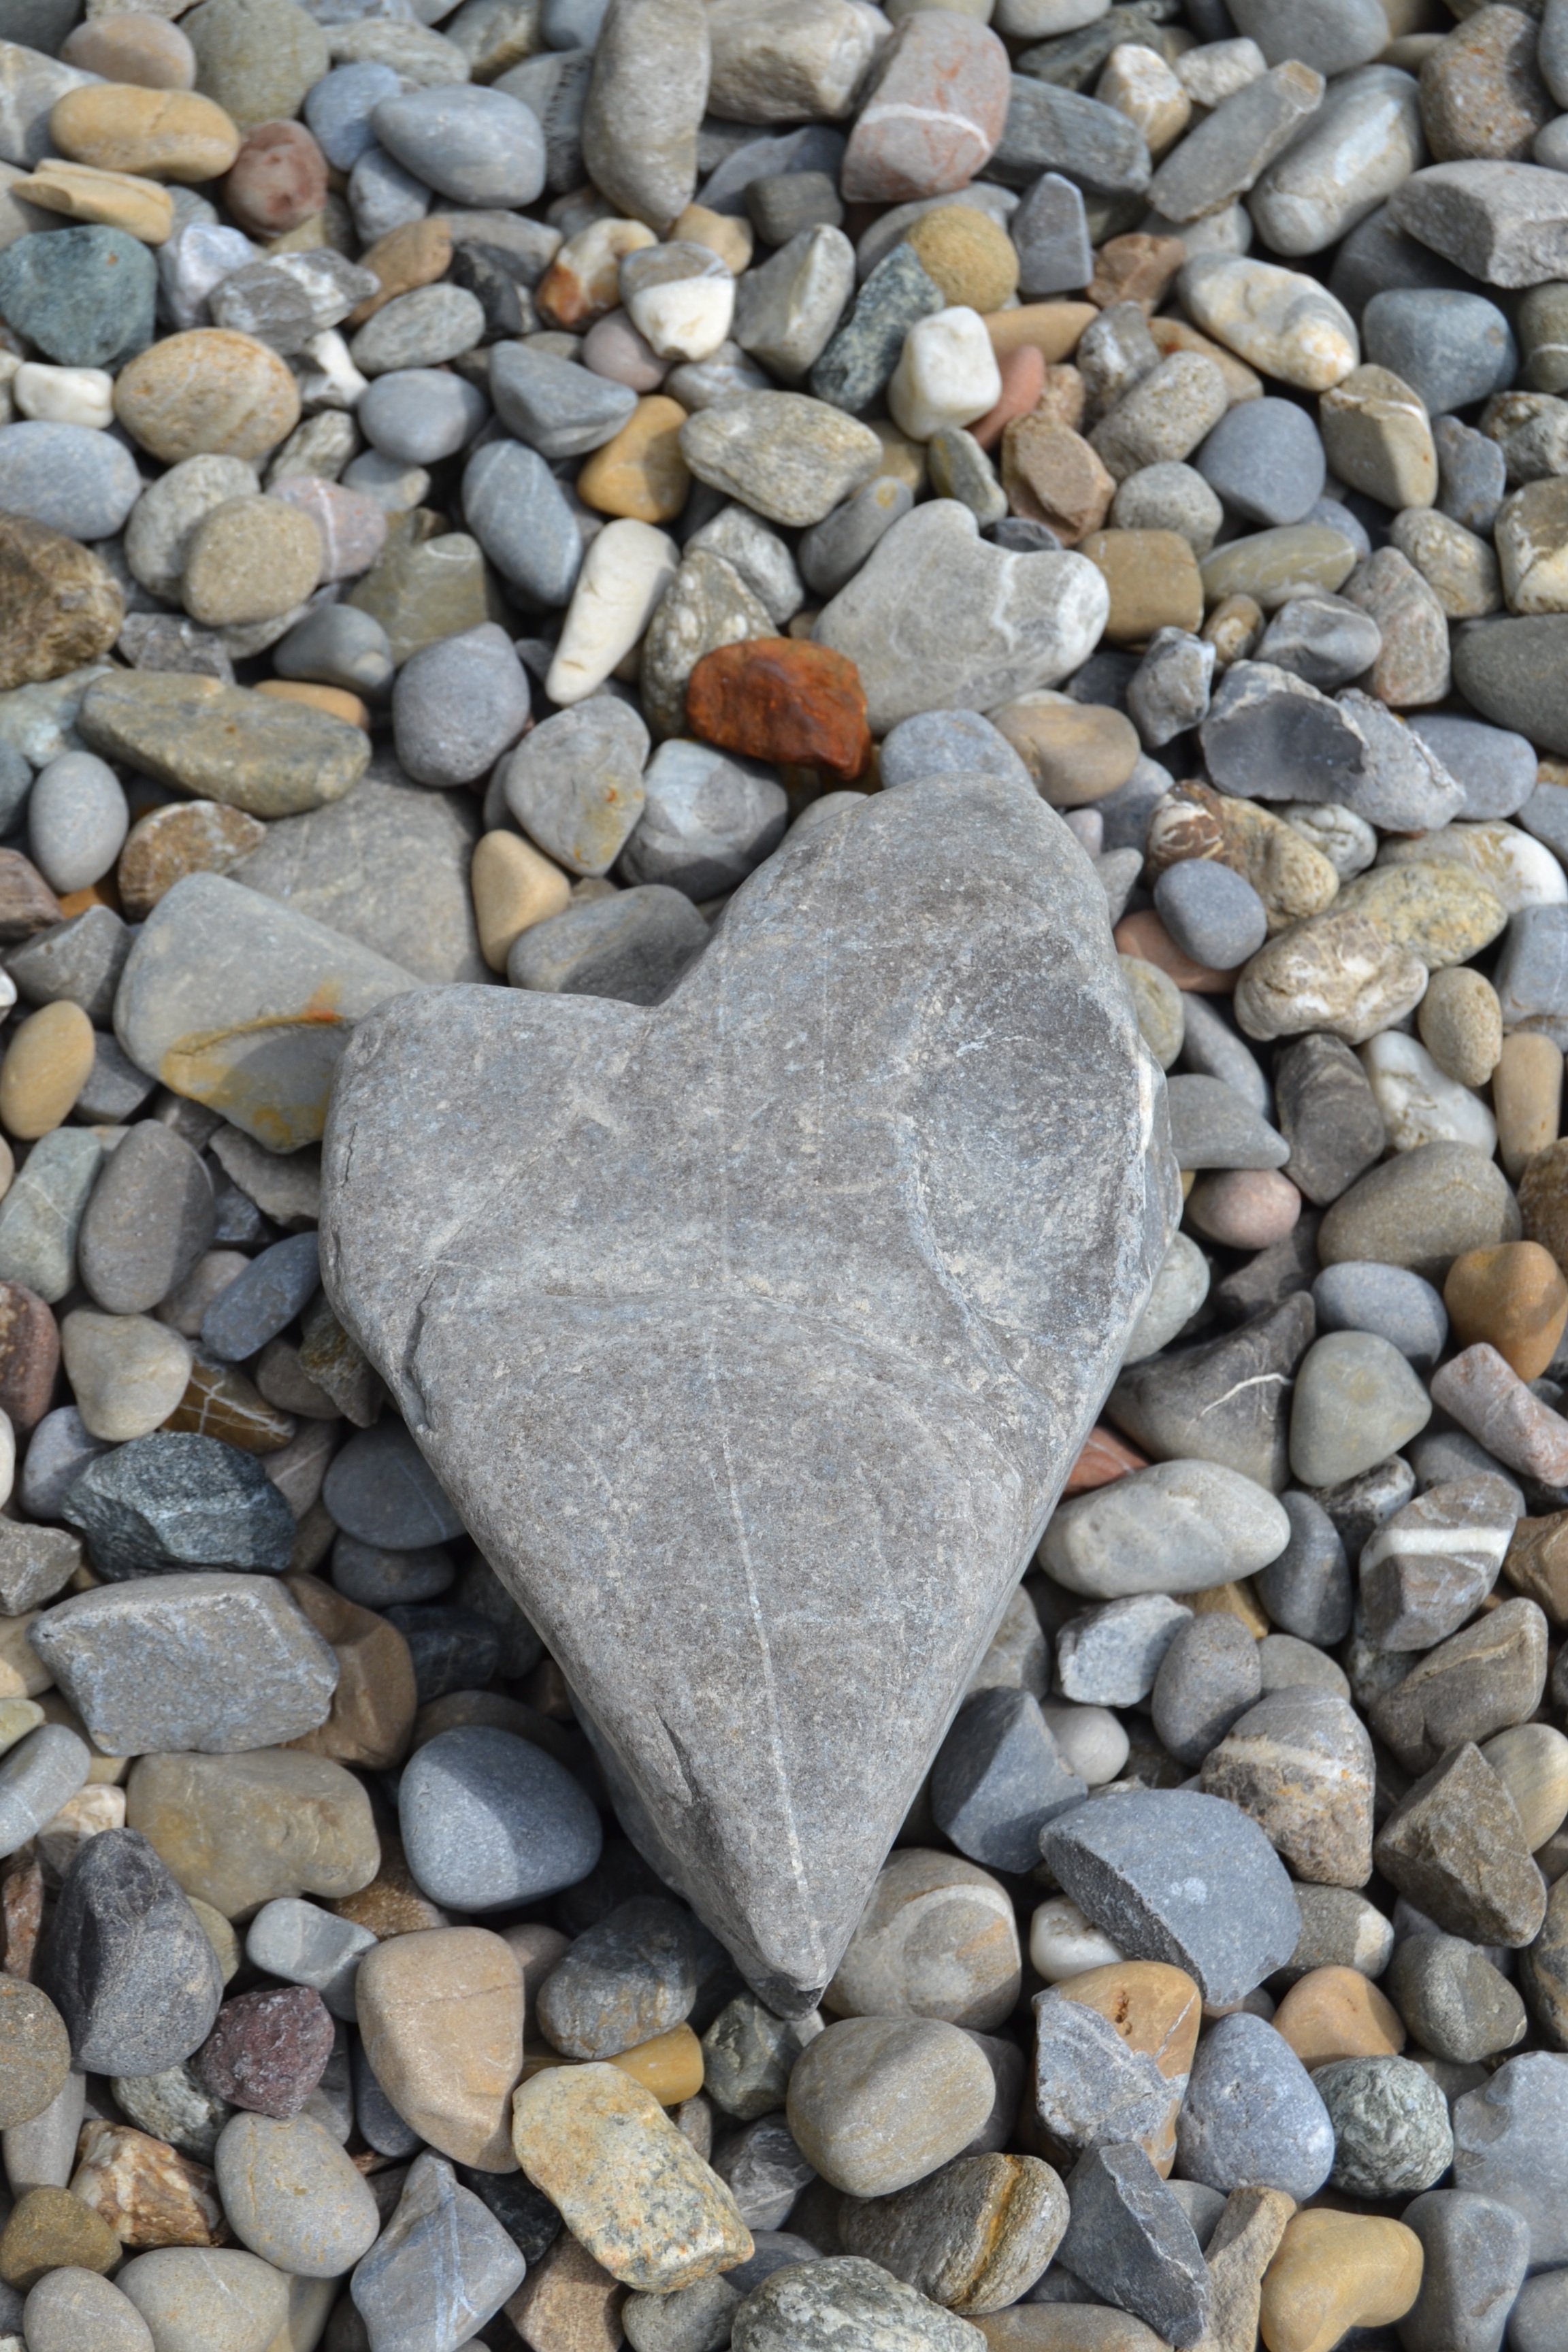
beach, rock, stone, love, heart, pebble, romantic, stone wall, material, stones, rubble, geology, gravel, boulder, flooring, stone heart